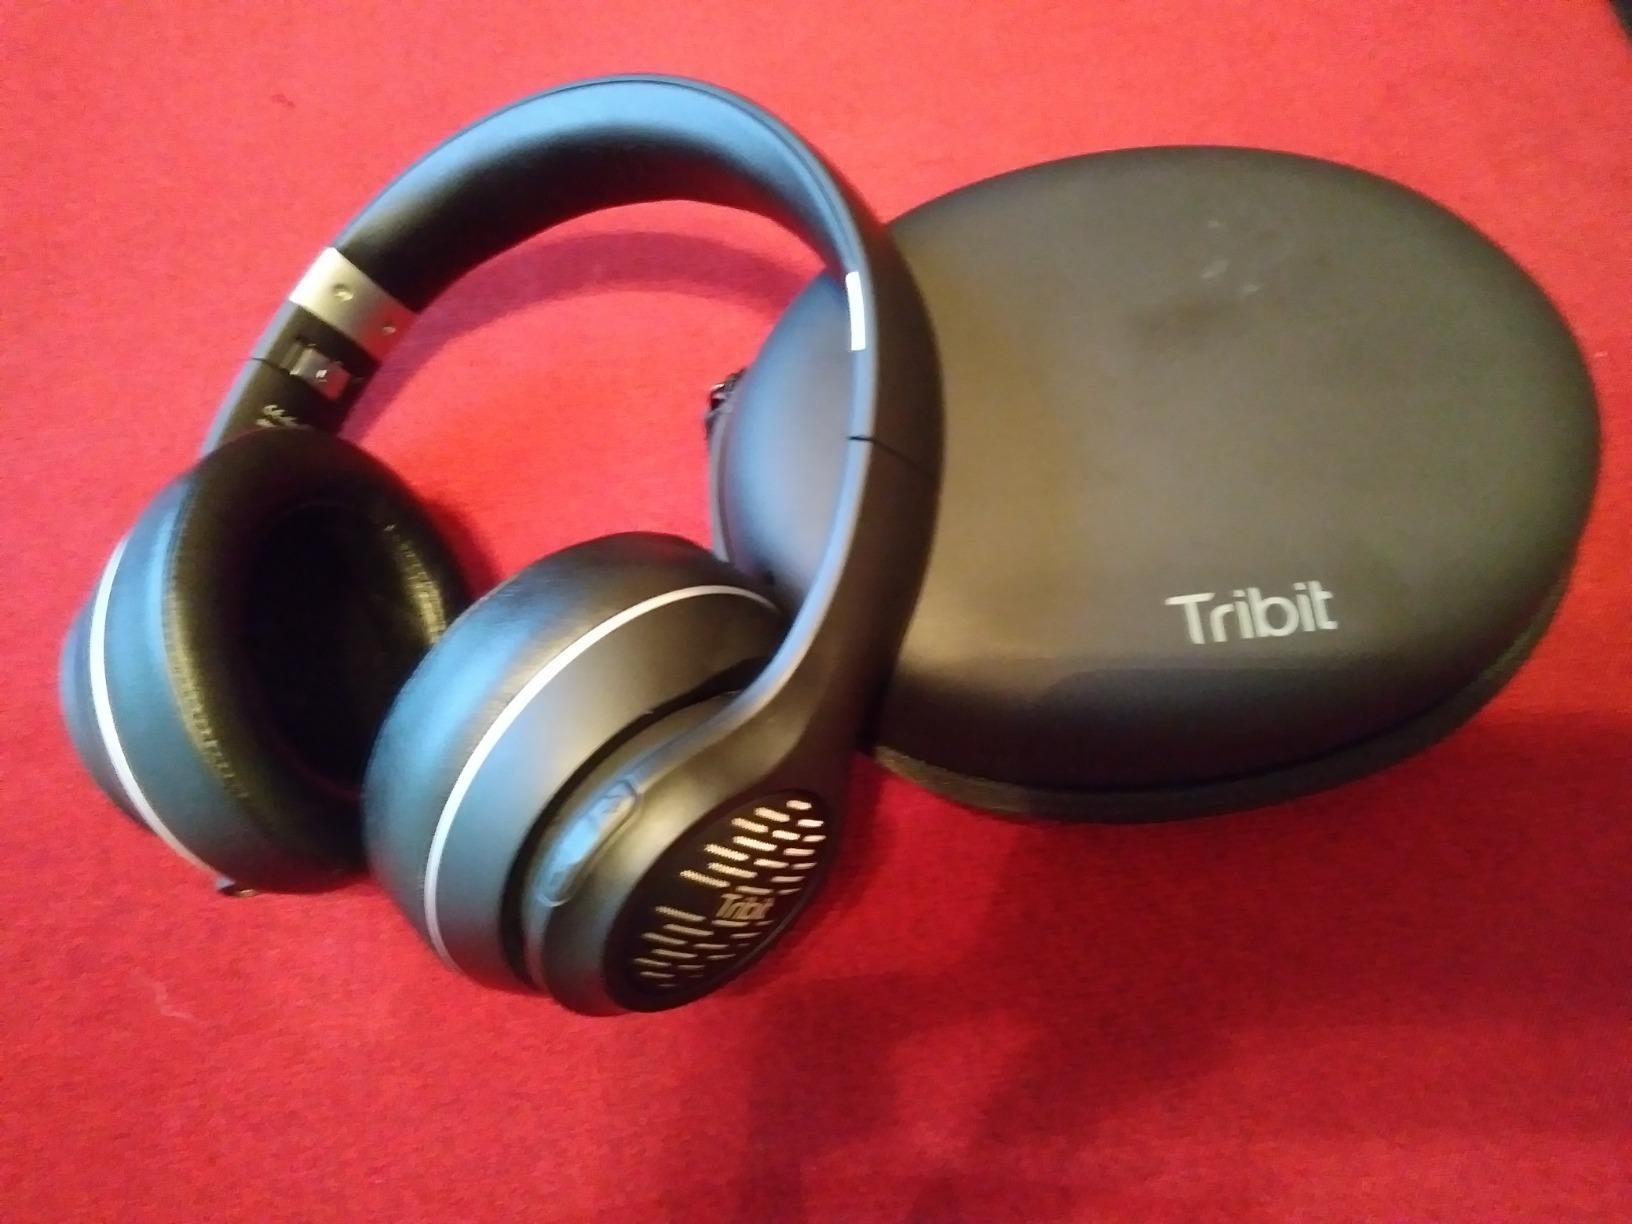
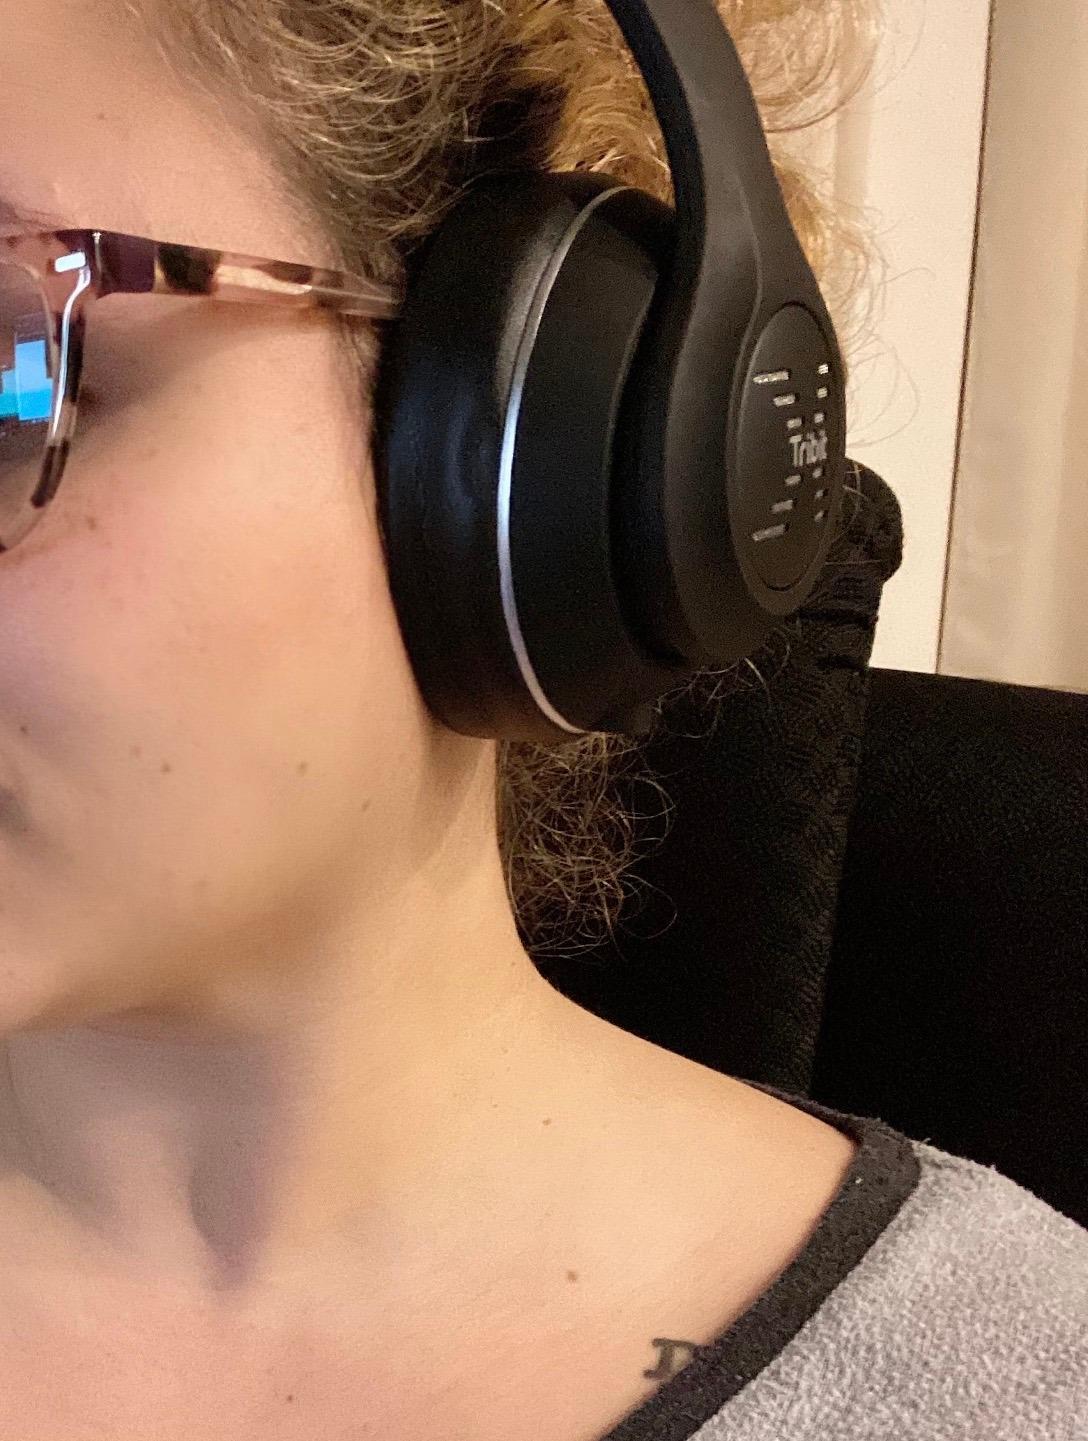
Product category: headphones
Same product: yes